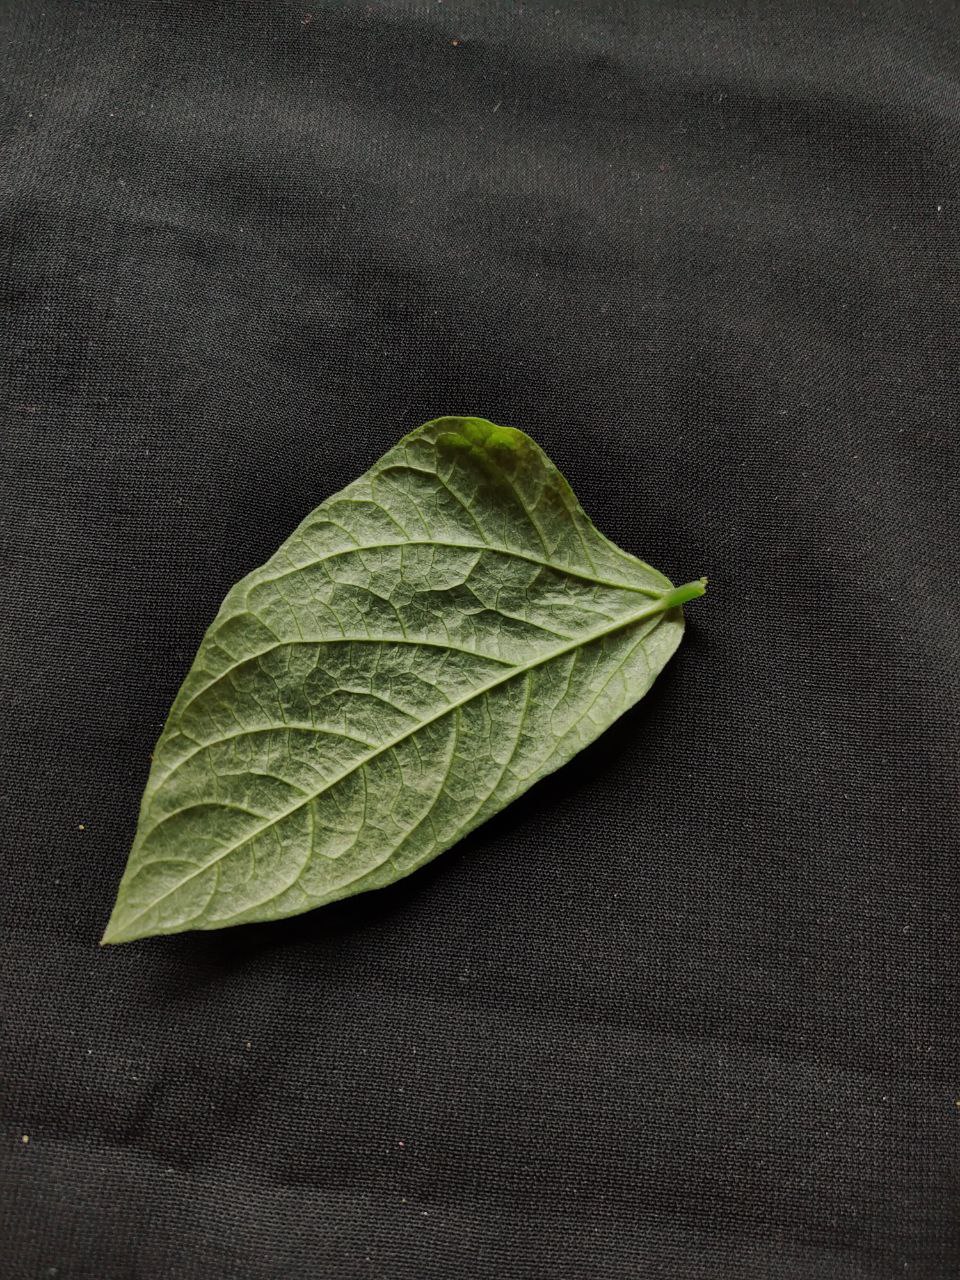
Crop: cowpea
Leaf condition: Mosaic Virus